River Dart Steamboat Co

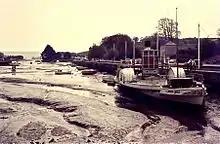
PS Compton Castle in 1974, then a cafe at Kingsbridge

The PS "Compton Castle" was used for a succession of ventures after being sold by the RDSC, including periods as cafes in Kingsbridge and Truro. She has also been a floating flower shop at Truro, but bears little resemblance to her original condition. Her engines have fared rather better, having survived in museum condition on the Isle of Wight, at Blackgang Chine . In 2015 the engines were acquired by the Paddle Steamer Preservation Society and are currently in store.